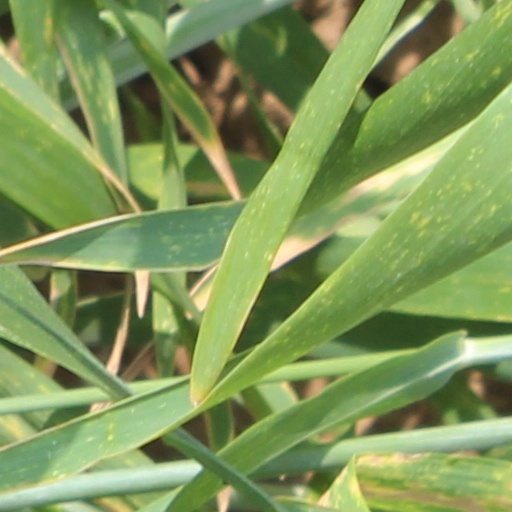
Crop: wheat